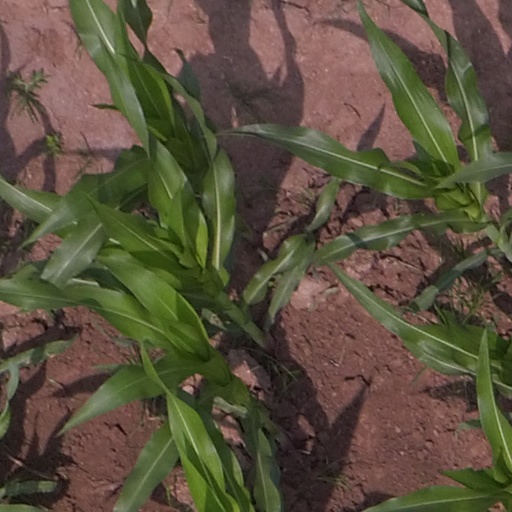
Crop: maize; corn